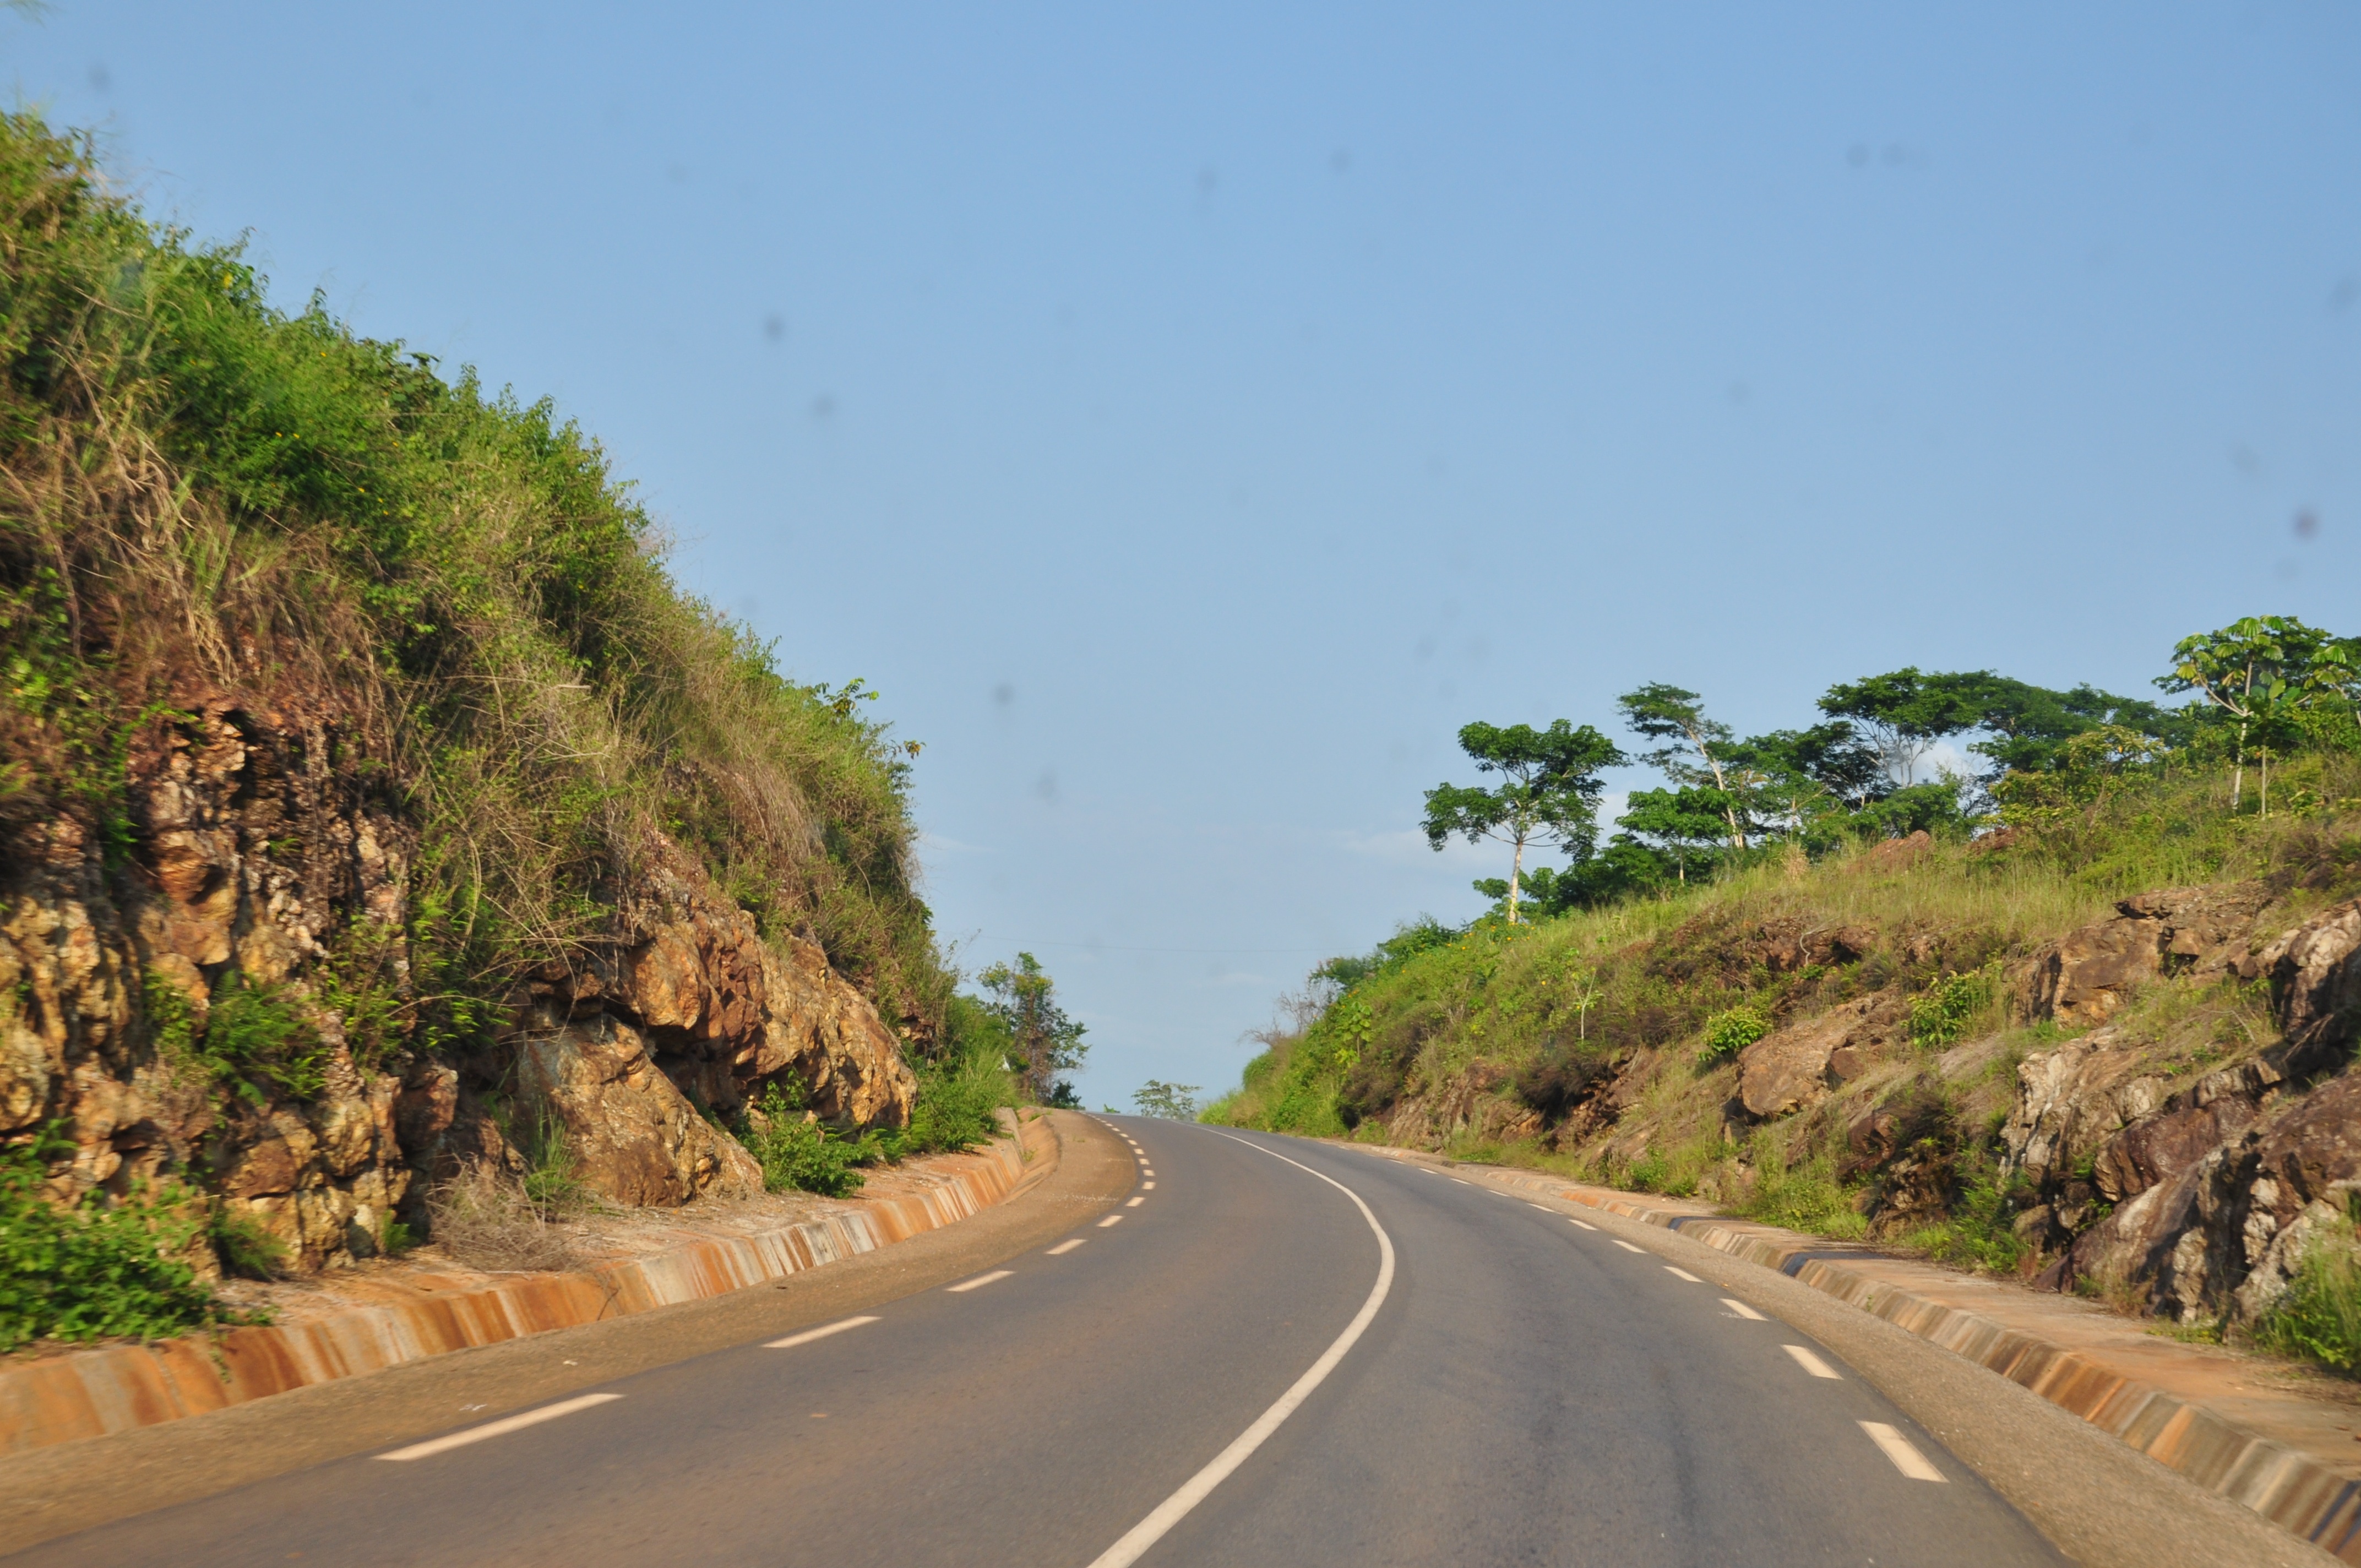
road, highway, dirt road, soil, lane, road trip, infrastructure, controlled access highway